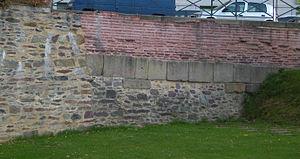
Un morceau de l'enceinte Gallo-Romaine de Condate (aujourd'hui Rennes), situé le long de la rue de la Monnaie.
Les remparts de Rennes sont une série de murailles érigées entre le IIIᵉ et le XVᵉ siècles pour protéger la ville de Rennes.
Rennes /ʁɛn/ est une commune de l'Ouest de la France, chef-lieu du département d’Ille-et-Vilaine et de la région Bretagne. La ville se situe en Haute-Bretagne — partie orientale de la Bretagne — à la confluence de l’Ille et de la Vilaine. Ses habitants sont appelés les Rennais et les Rennaises.
Cet article traite de l’histoire de la ville de Rennes.